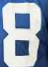
Number: 8